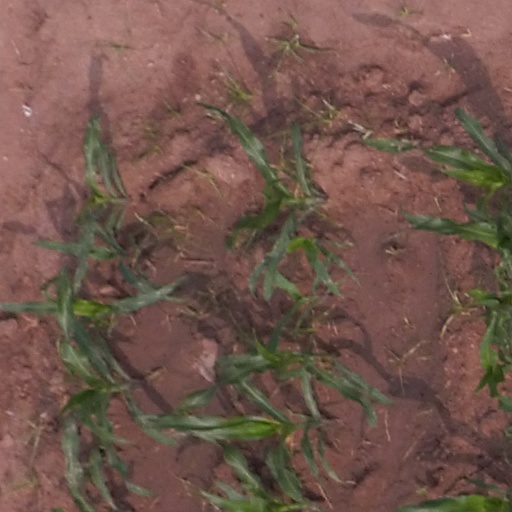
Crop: maize; corn